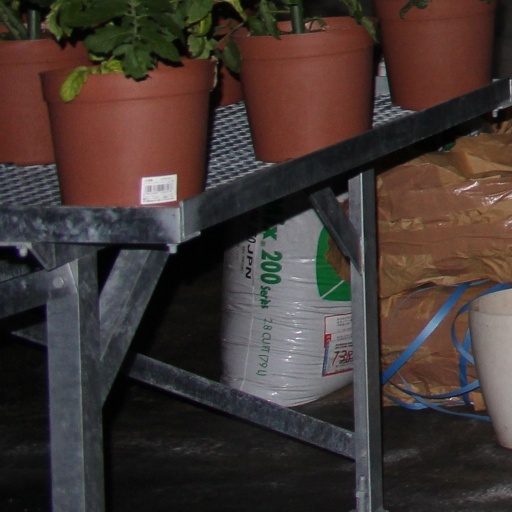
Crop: tomato